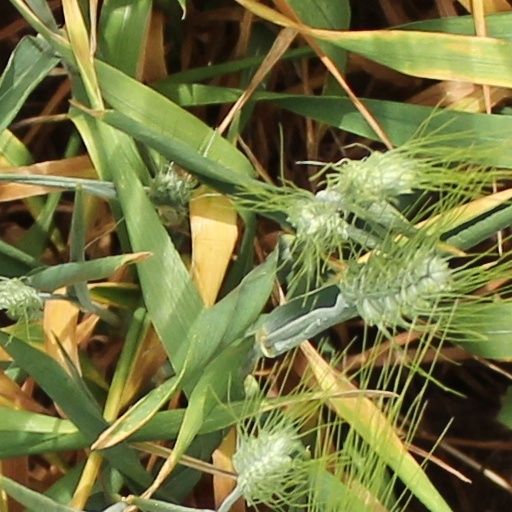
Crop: wheat